André Rieu

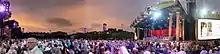
Vrijthof square during Rieu's annual concert series in his home town Maastricht (2018)

Rieu's father was conductor of the Maastricht Symphony Orchestra. Showing early promise, André began studying violin at the age of five. From a very early age, he developed a fascination with orchestra, although he found his parents strict and moved away from his father's musical style in adulthood. He studied violin at the Conservatoire Royal in Liège and at the Conservatorium Maastricht, (1968–1973), studying under Jo Juda and Herman Krebbers.